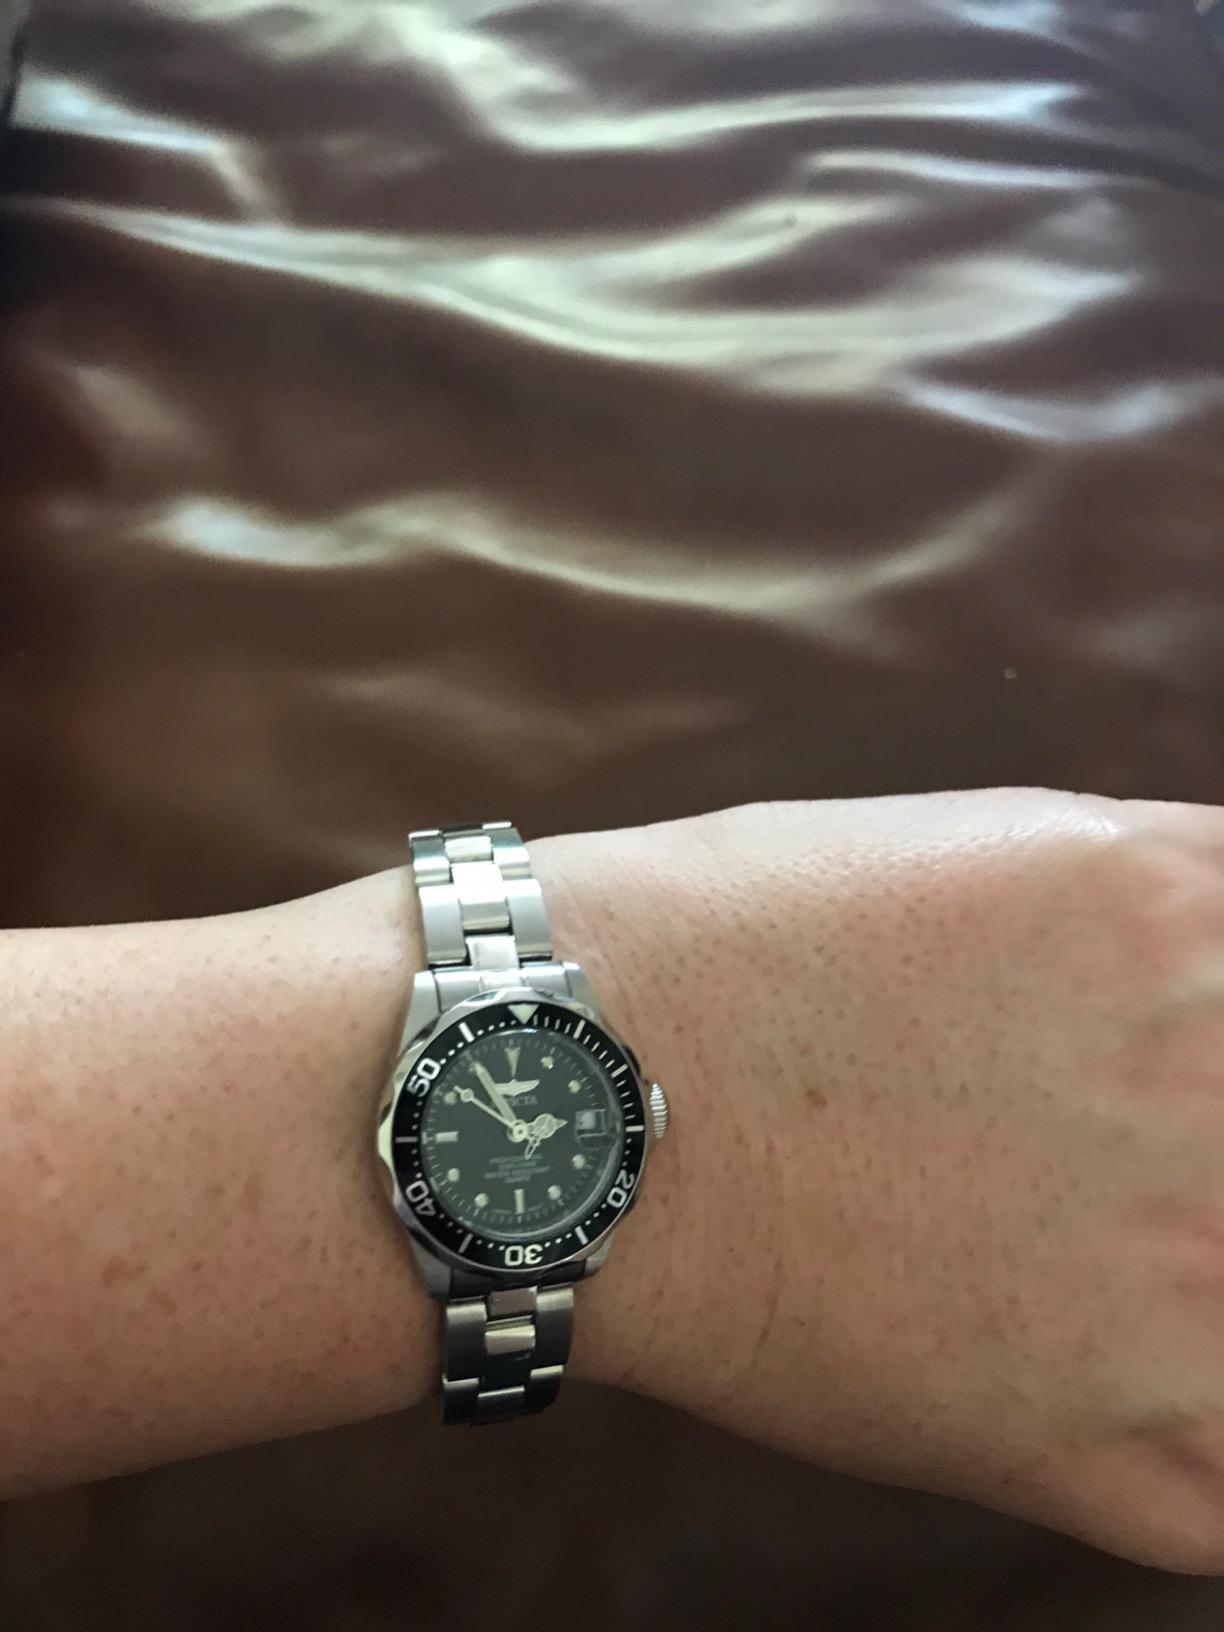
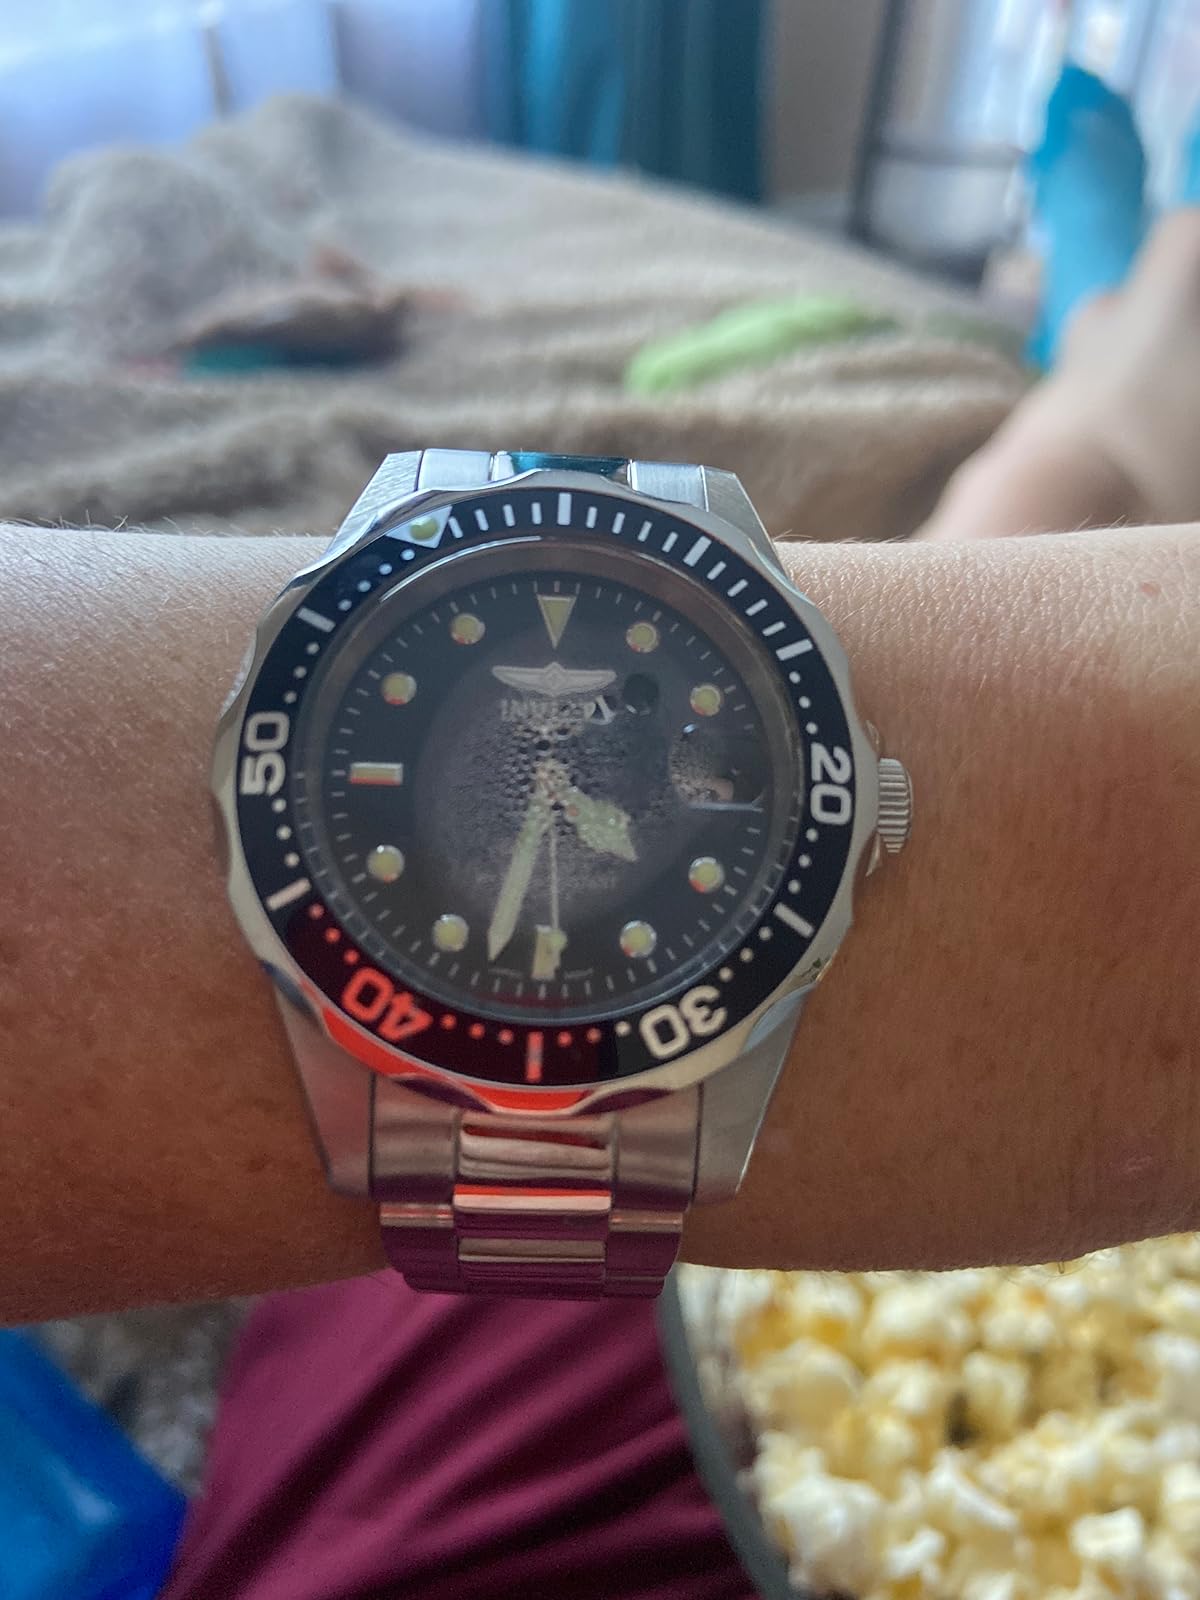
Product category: accessories_watch
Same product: yes